Ivan Broz

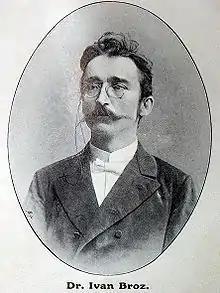

Ivan Broz (21 January 1852 – 25 December 1893) was a Croatian linguist and literary historian. He is best known for his book "Croatian Orthography" ("Hrvatski pravopis" in Croatian).